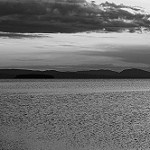
Label: B & W